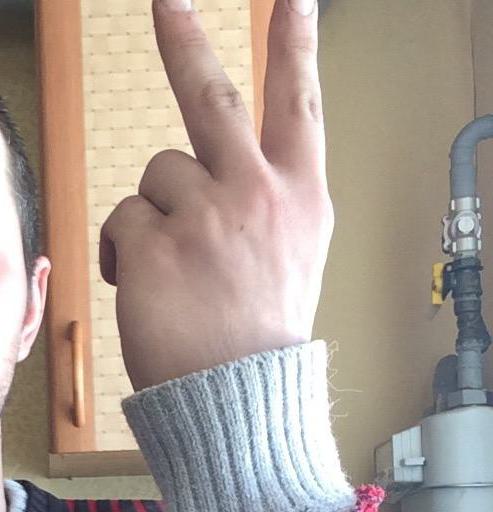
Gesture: peace_inverted